Ralph Story

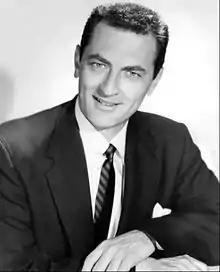
Story in 1956.

Ralph Story (born Ralph Bernard Snyder; August 19, 1920 – September 26, 2006) was an American television and radio personality. He was best known as the host of "The $64,000 Challenge" from 1956 to 1958, and as the writer and host of "Ralph Story's Los Angeles" from 1964 to 1970.